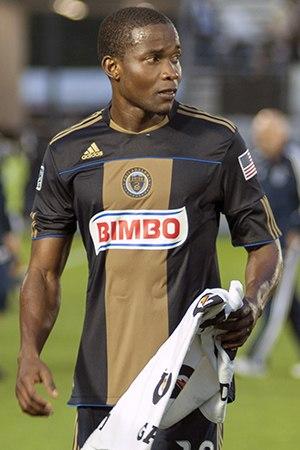
Danny Mwanga est un joueur congolais de soccer né le 17 juillet 1991 à Kinshasa. Il évolue au poste d'attaquant avec les Rowdies de Tampa Bay en NASL.